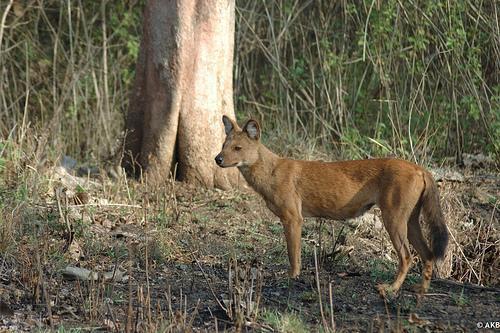
dhole